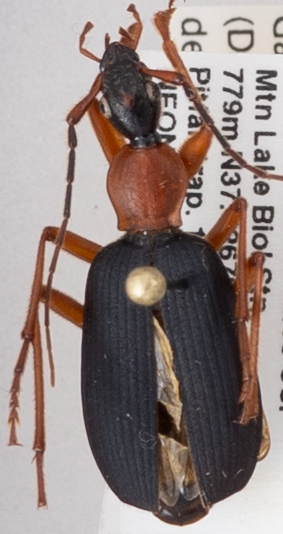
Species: Galerita bicolor
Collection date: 2018-06-19
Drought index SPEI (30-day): -0.54
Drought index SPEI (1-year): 0.32
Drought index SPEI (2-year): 0.63